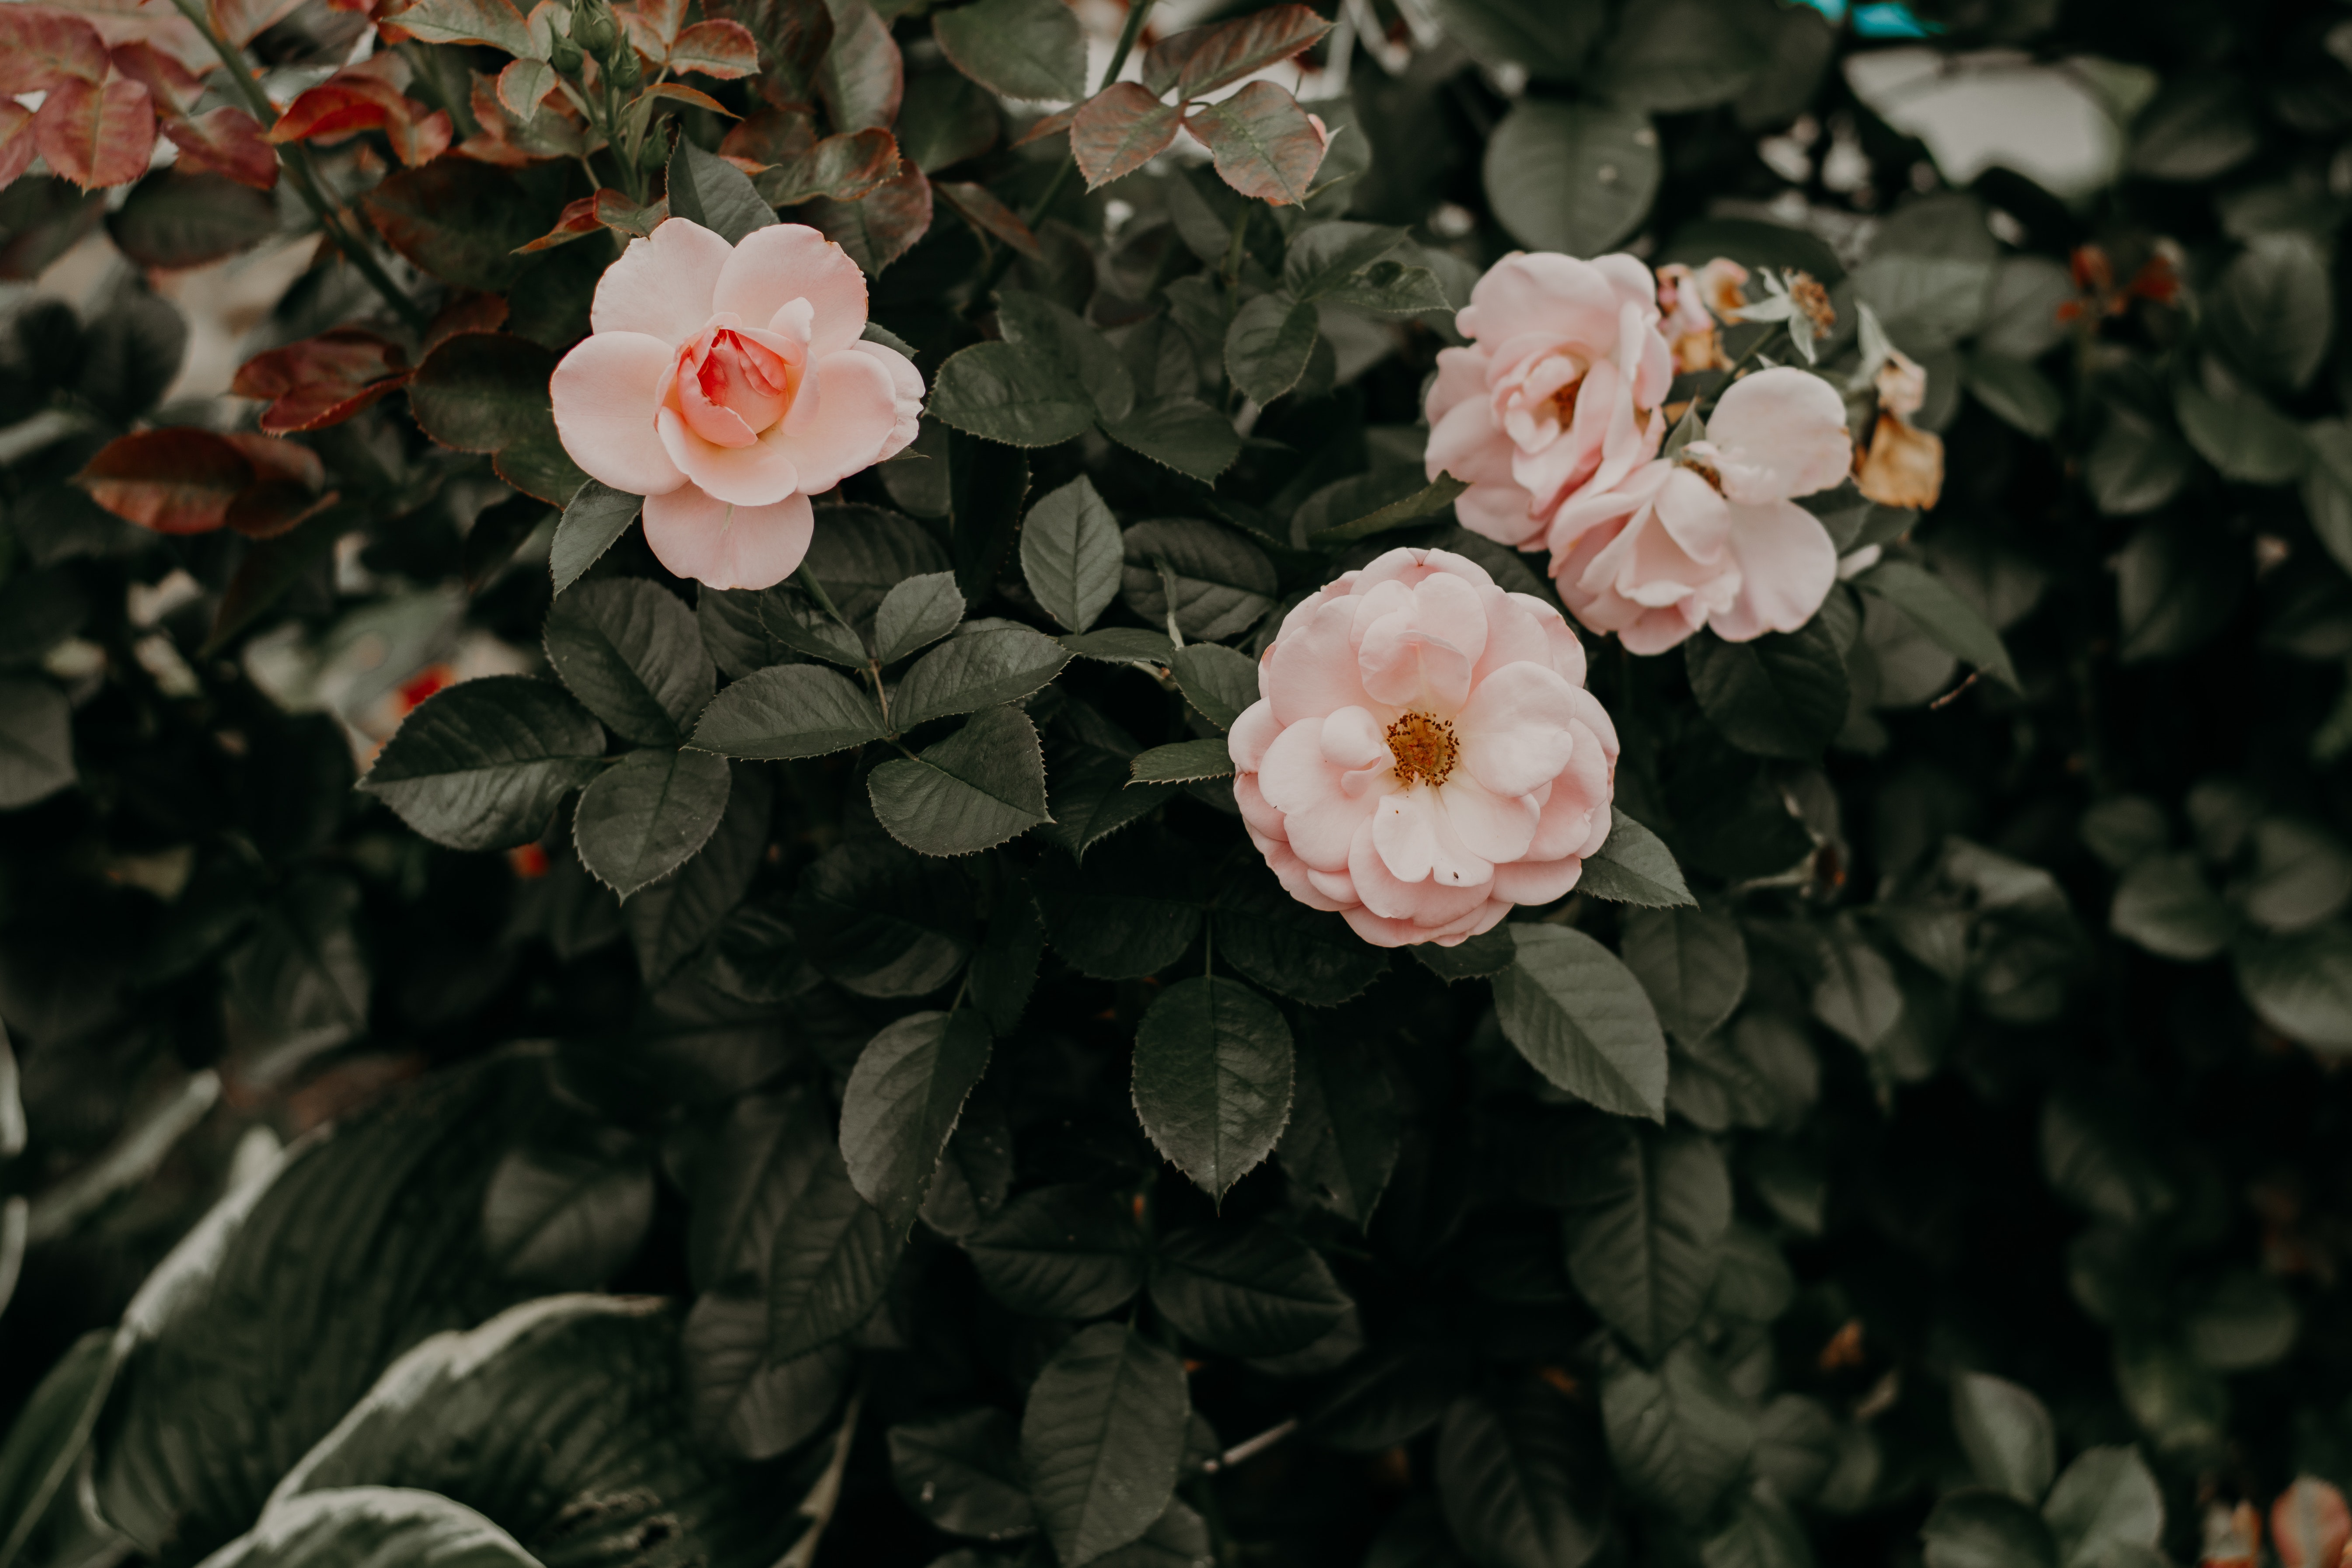
flowering plant, flower, petal, plant, pink, floribunda, garden roses, rose family, rose, botany, rosa wichuraiana, camellia, china rose, leaf, theaceae, camellia sasanqua, spring, rose order, shrub, japanese camellia, branch, begonia, burnet rose, annual plant, impatiens, blossom, perennial plant